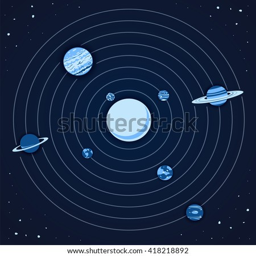
the planets of the solar system